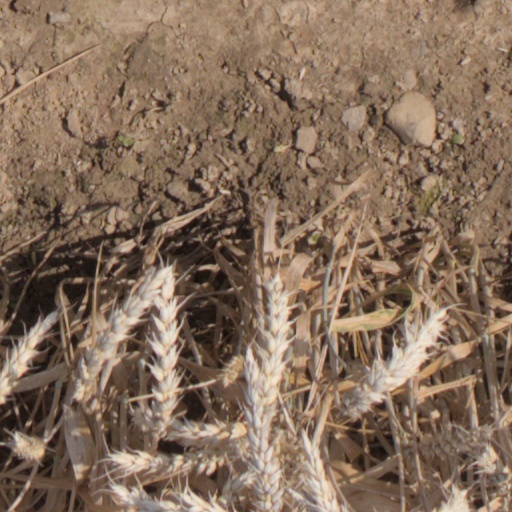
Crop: wheat